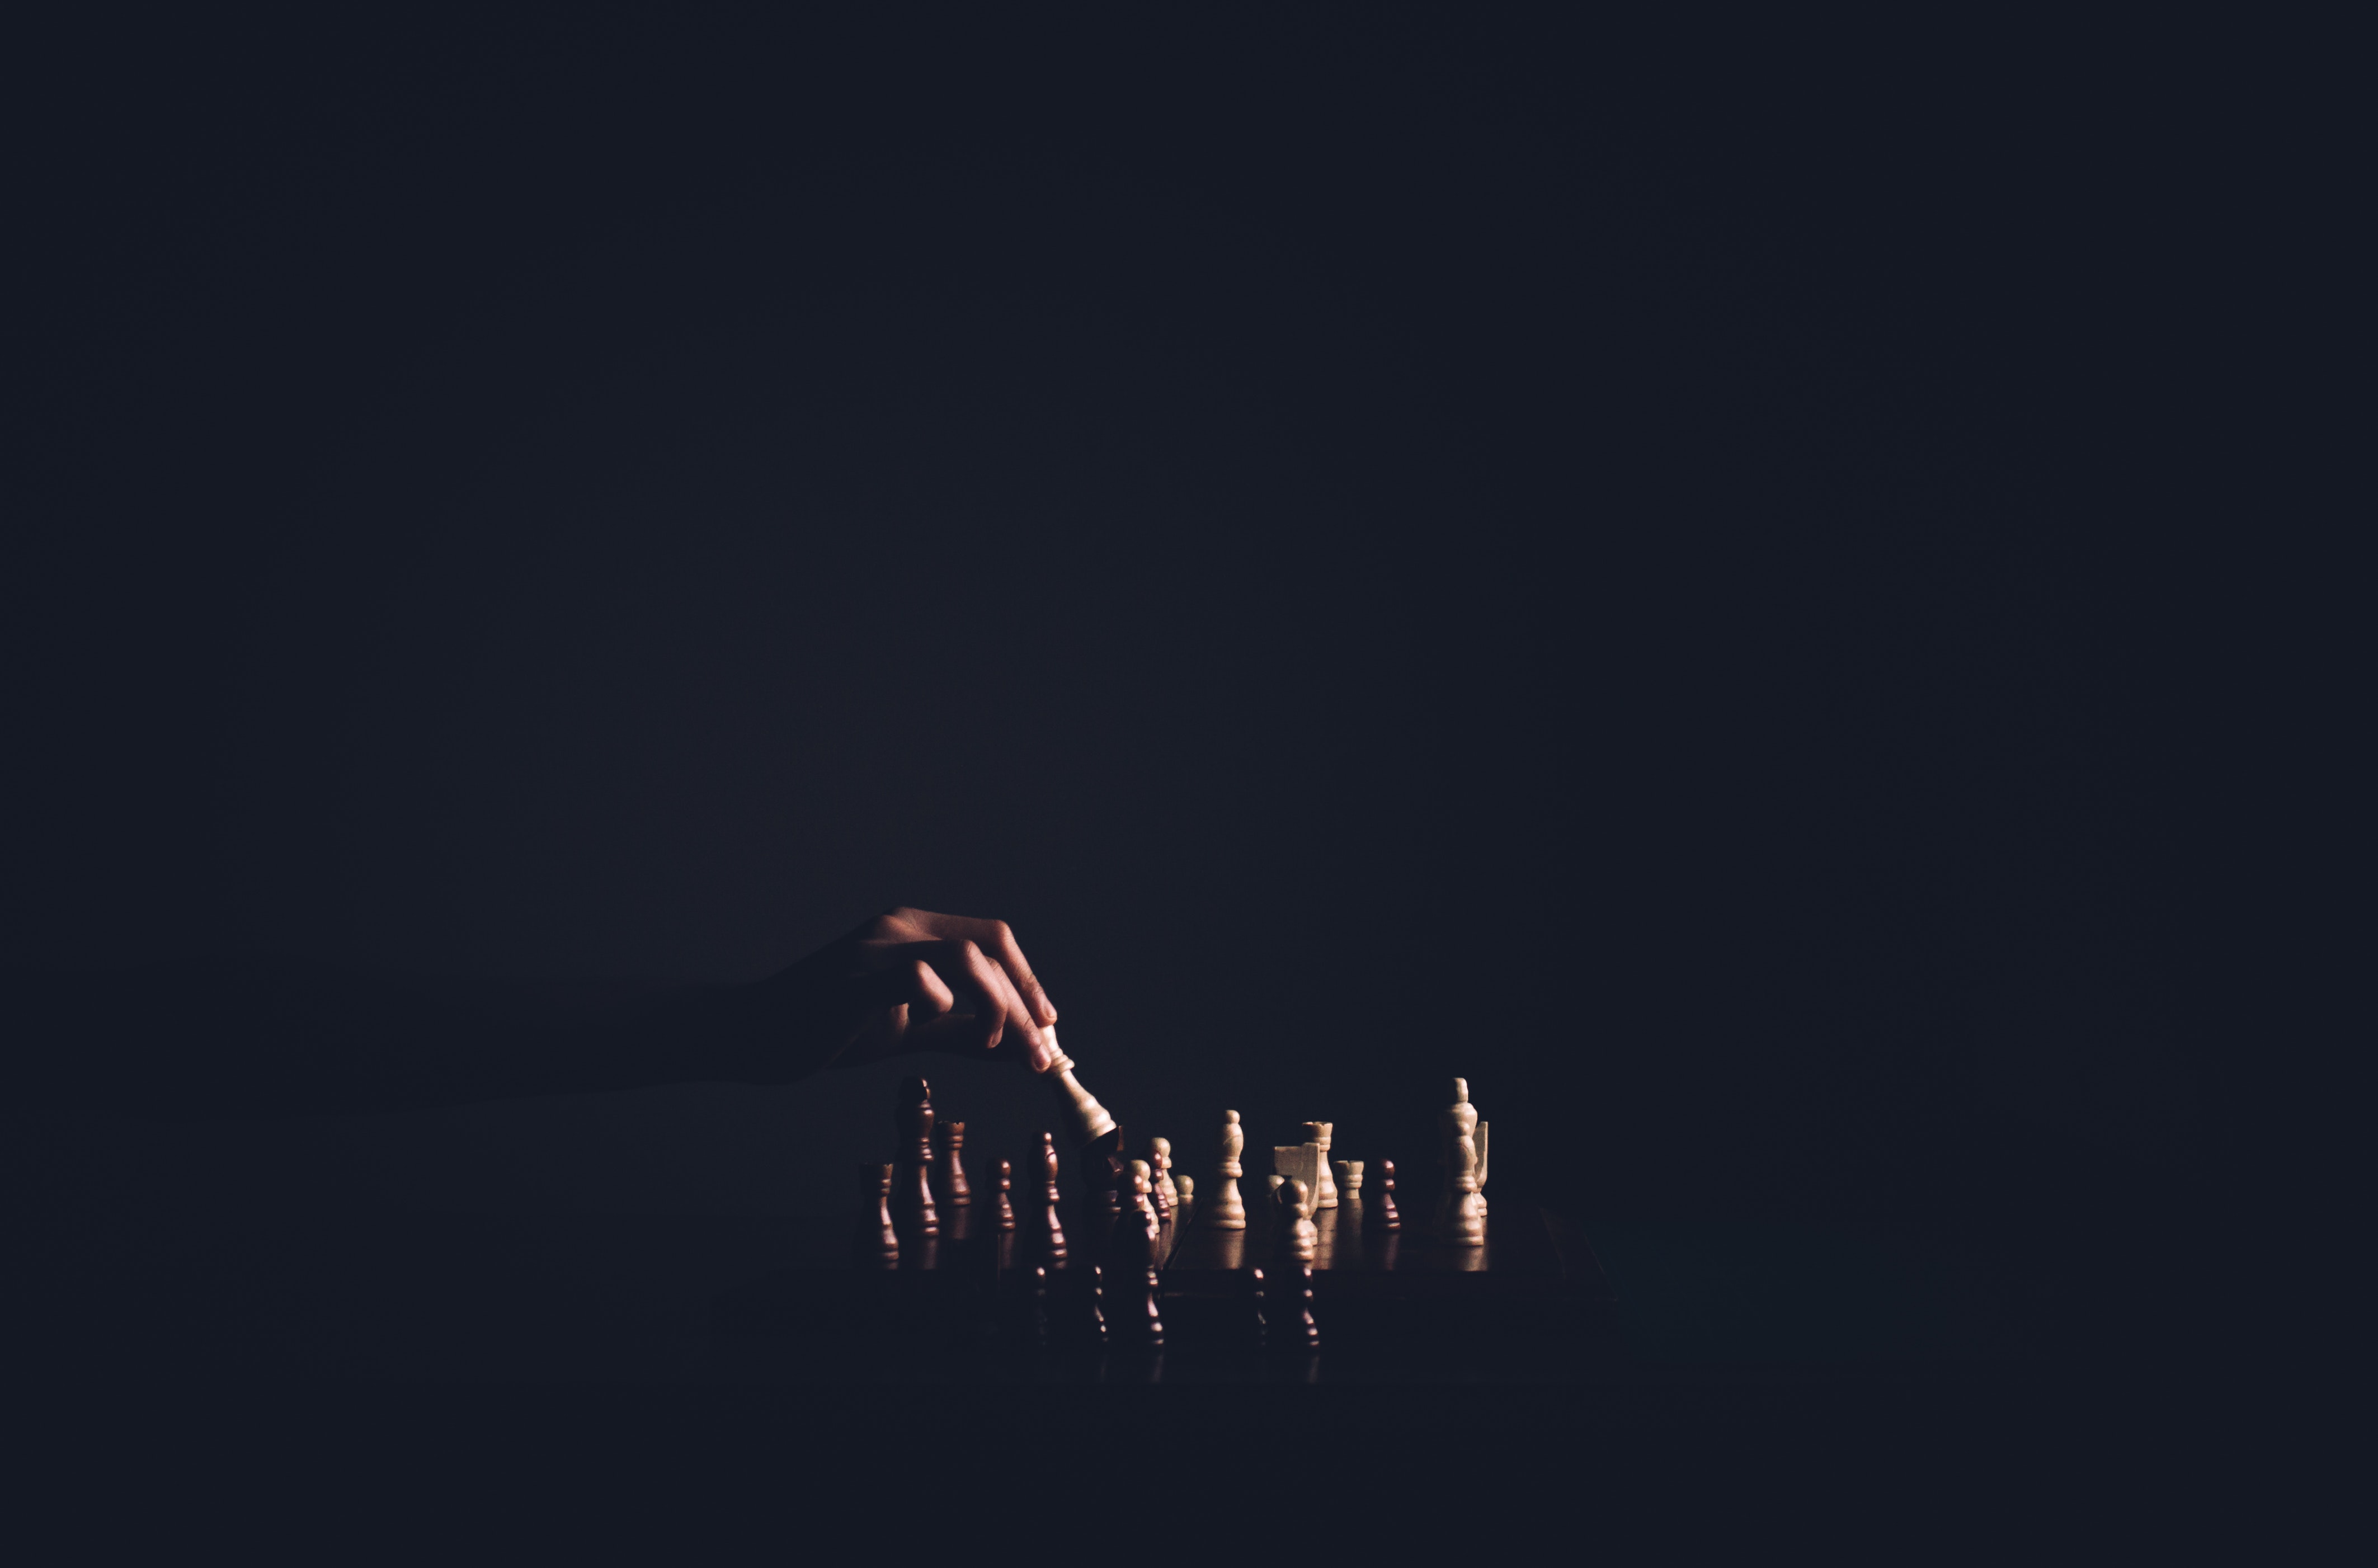
black, sky, darkness, light, night, font, photography, event, city, space, black and white, reflection, midnight, performance